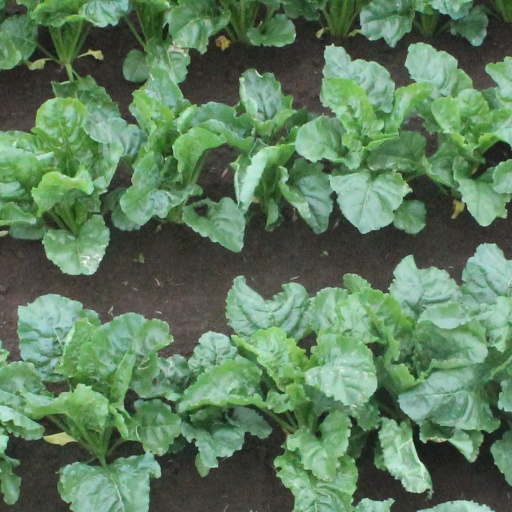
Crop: sugar beet